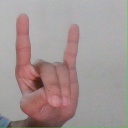
अक्षर: श